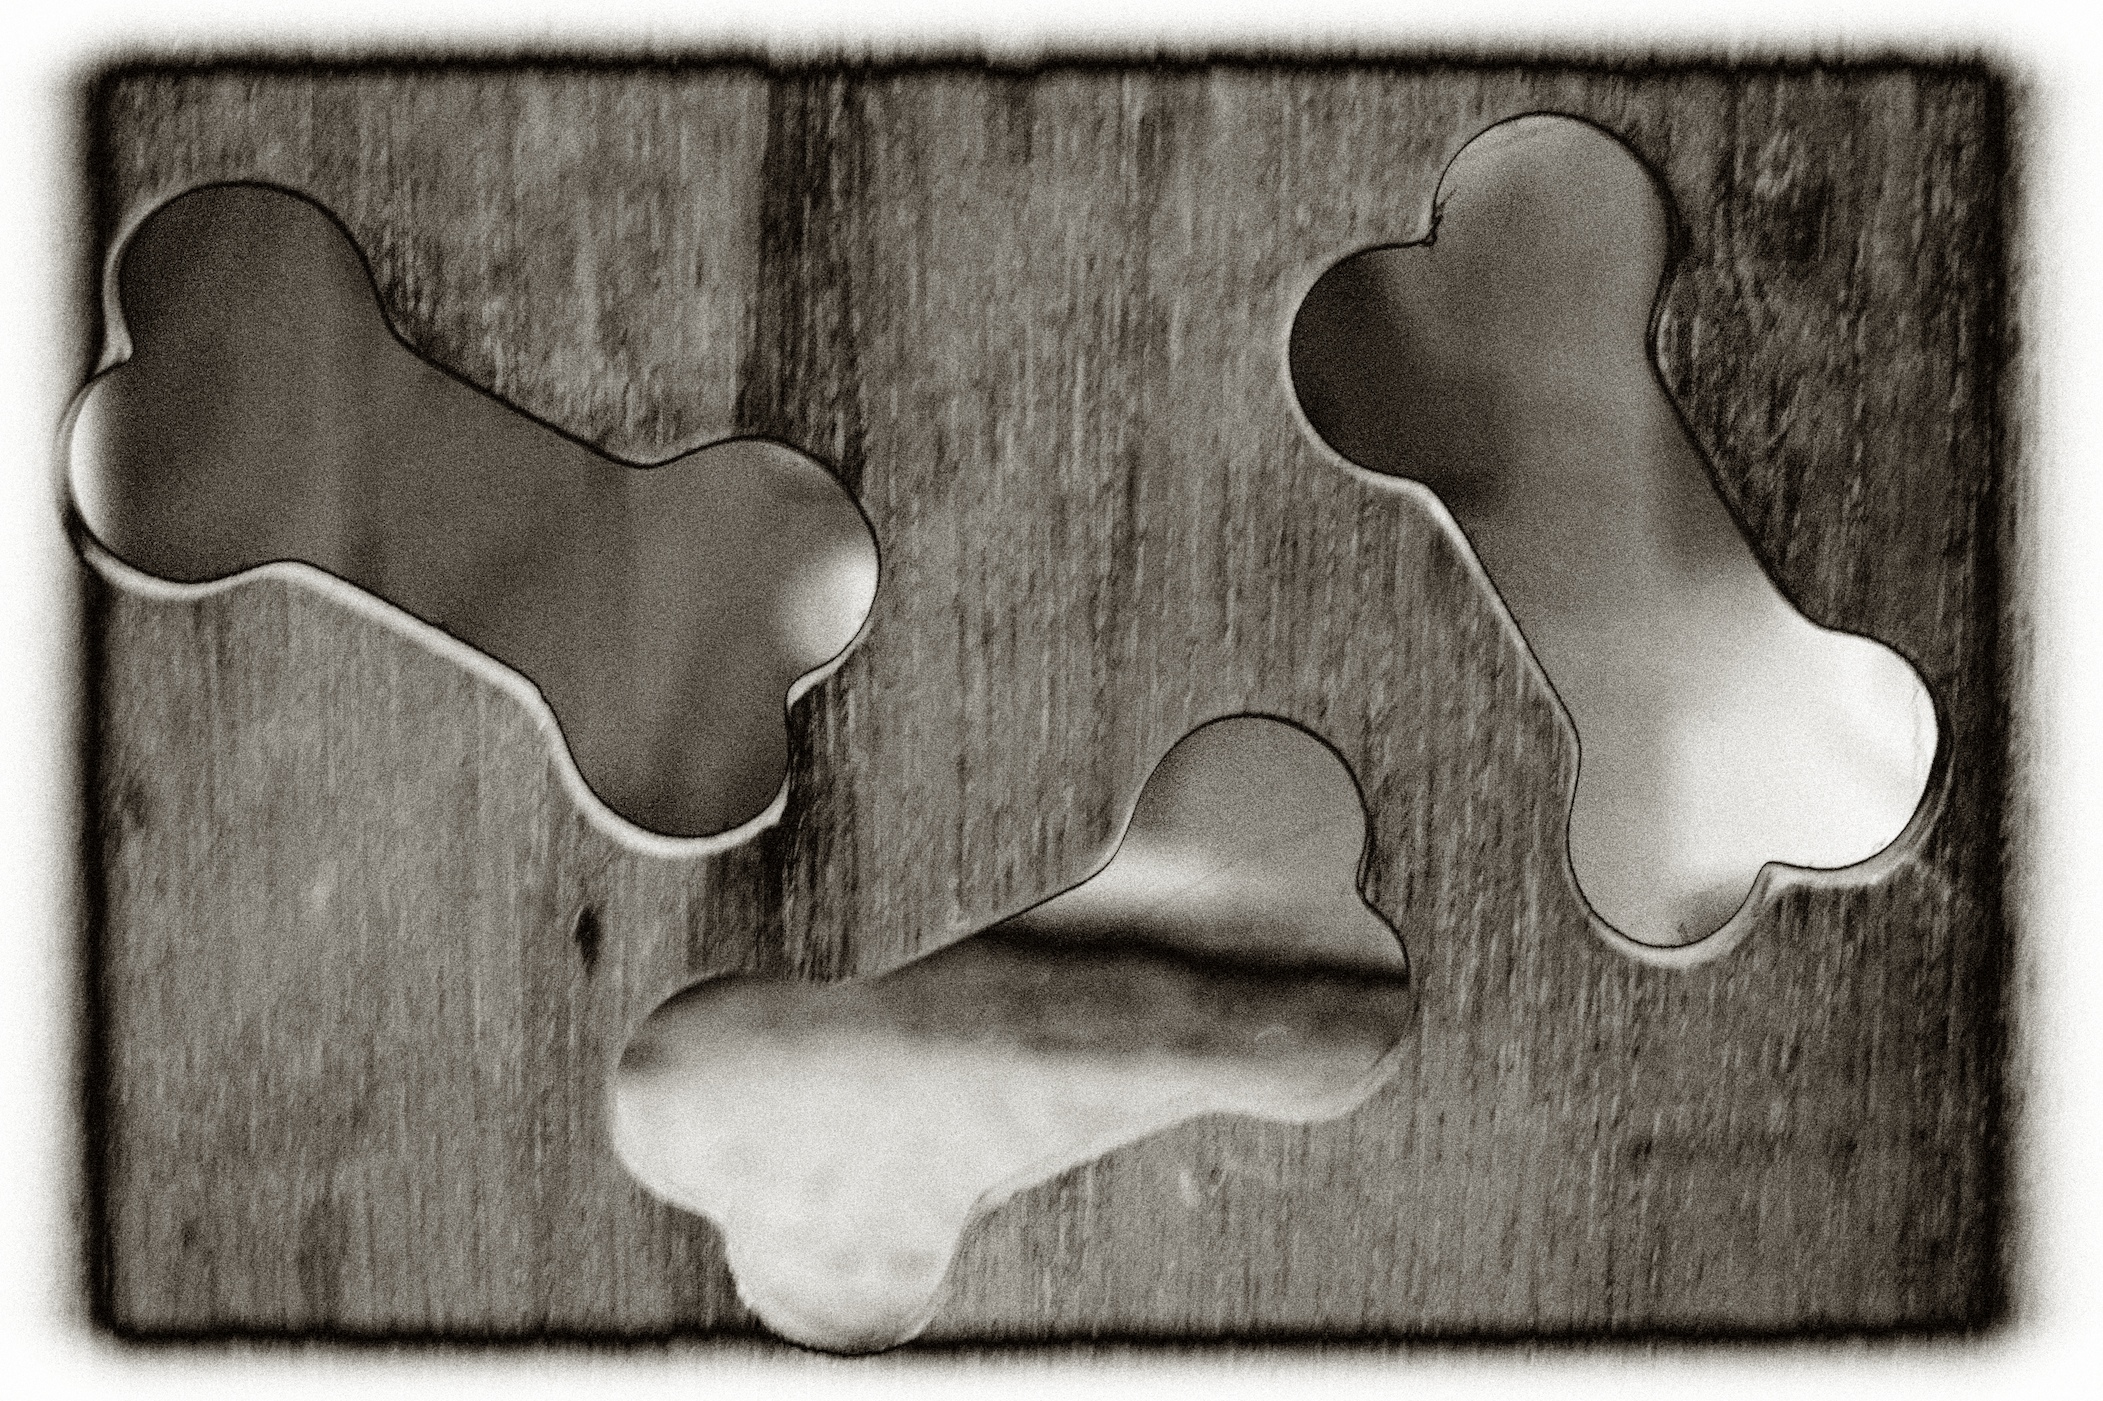
hand, black and white, wood, human body, sketch, drawing, illustration, organ, monochrome photography